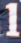
Number: 1